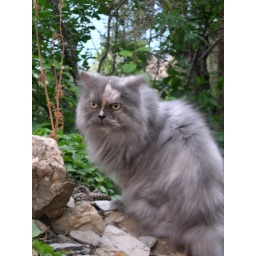
a nice cat in the mountains